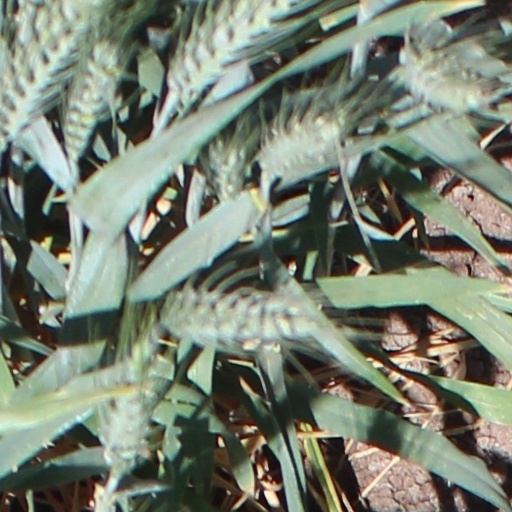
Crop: wheat